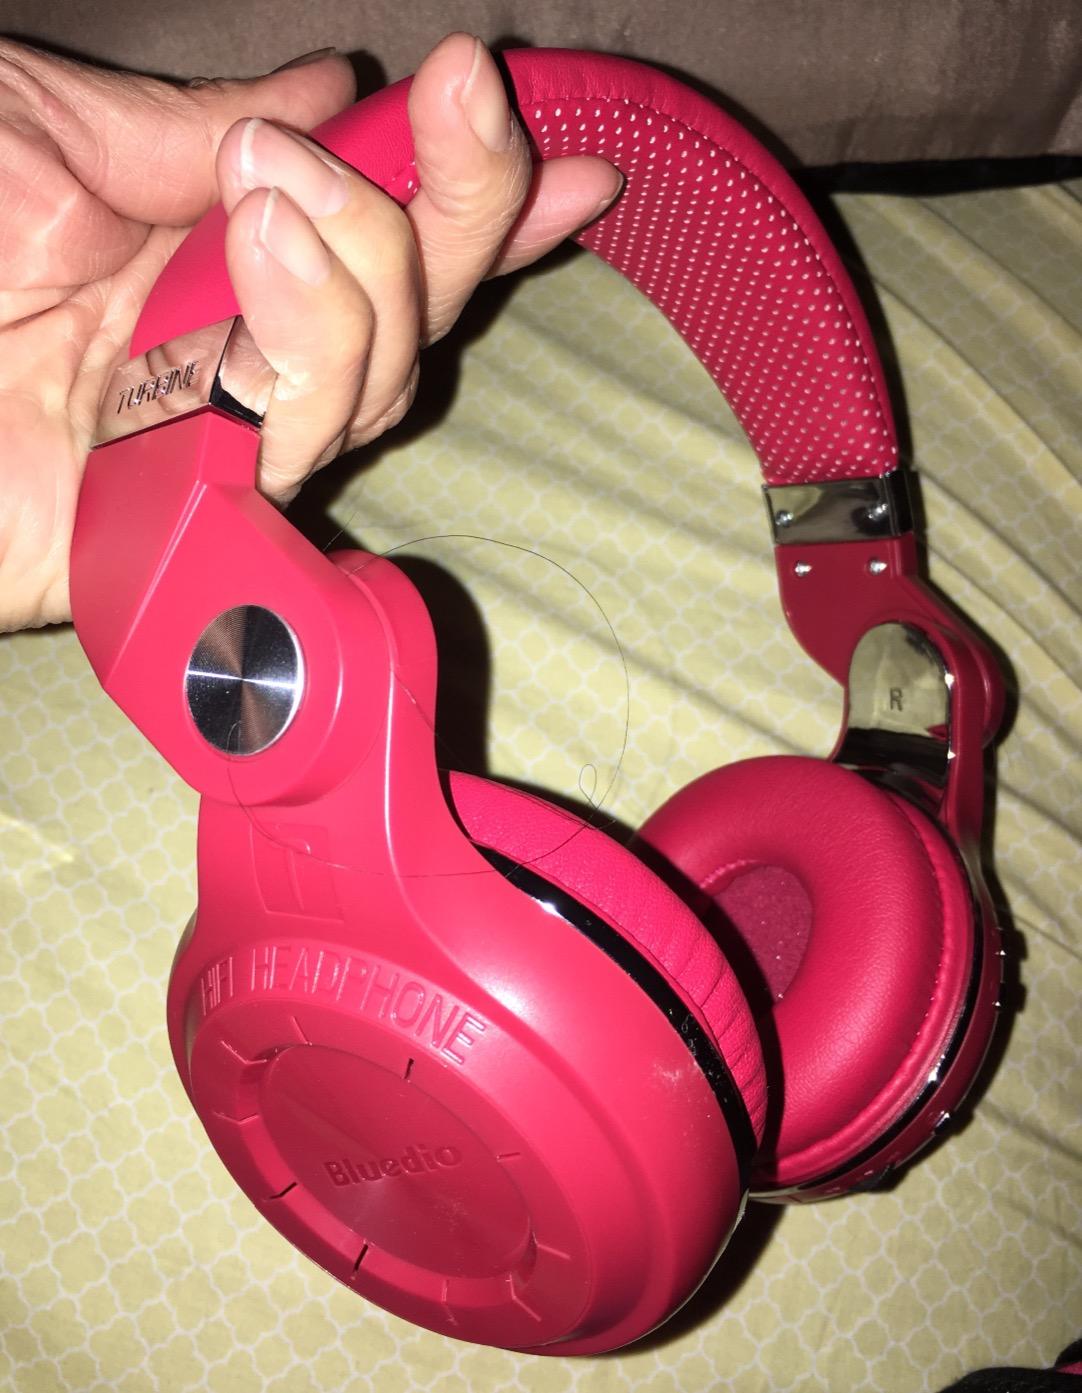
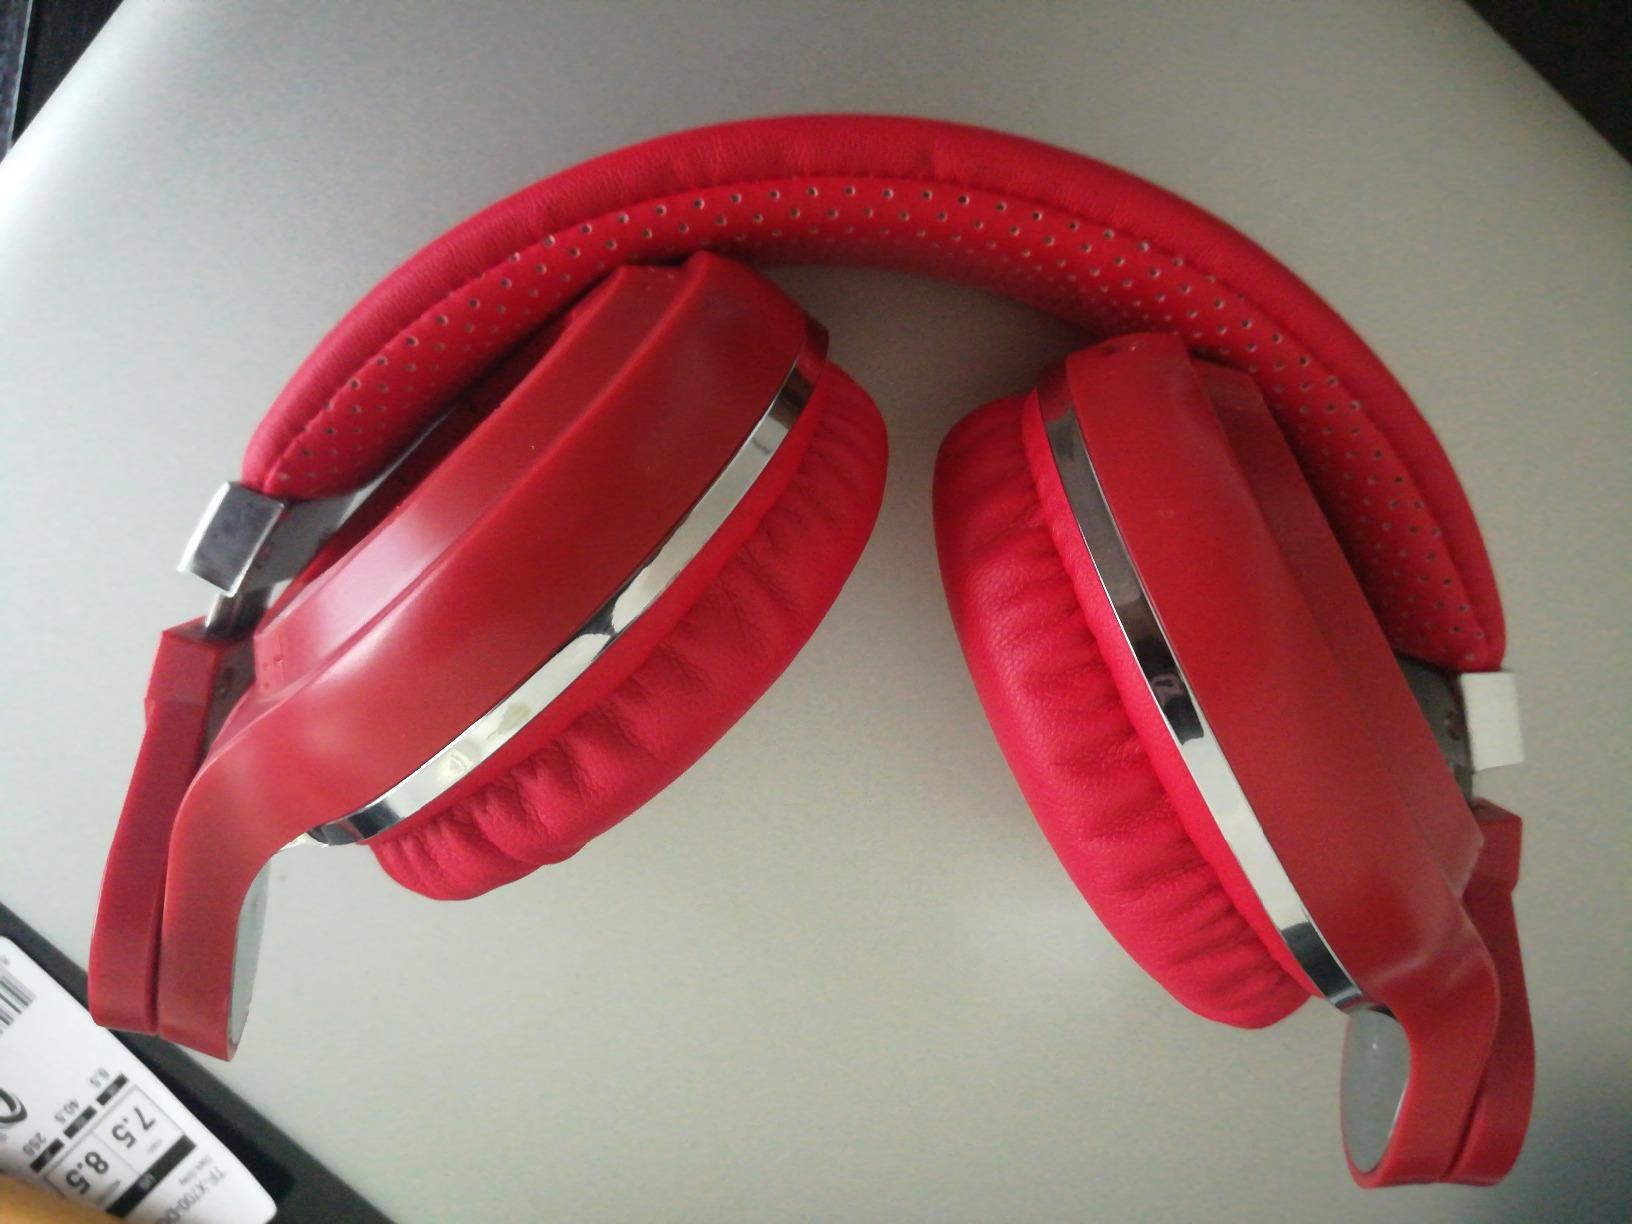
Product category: headphones
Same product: yes